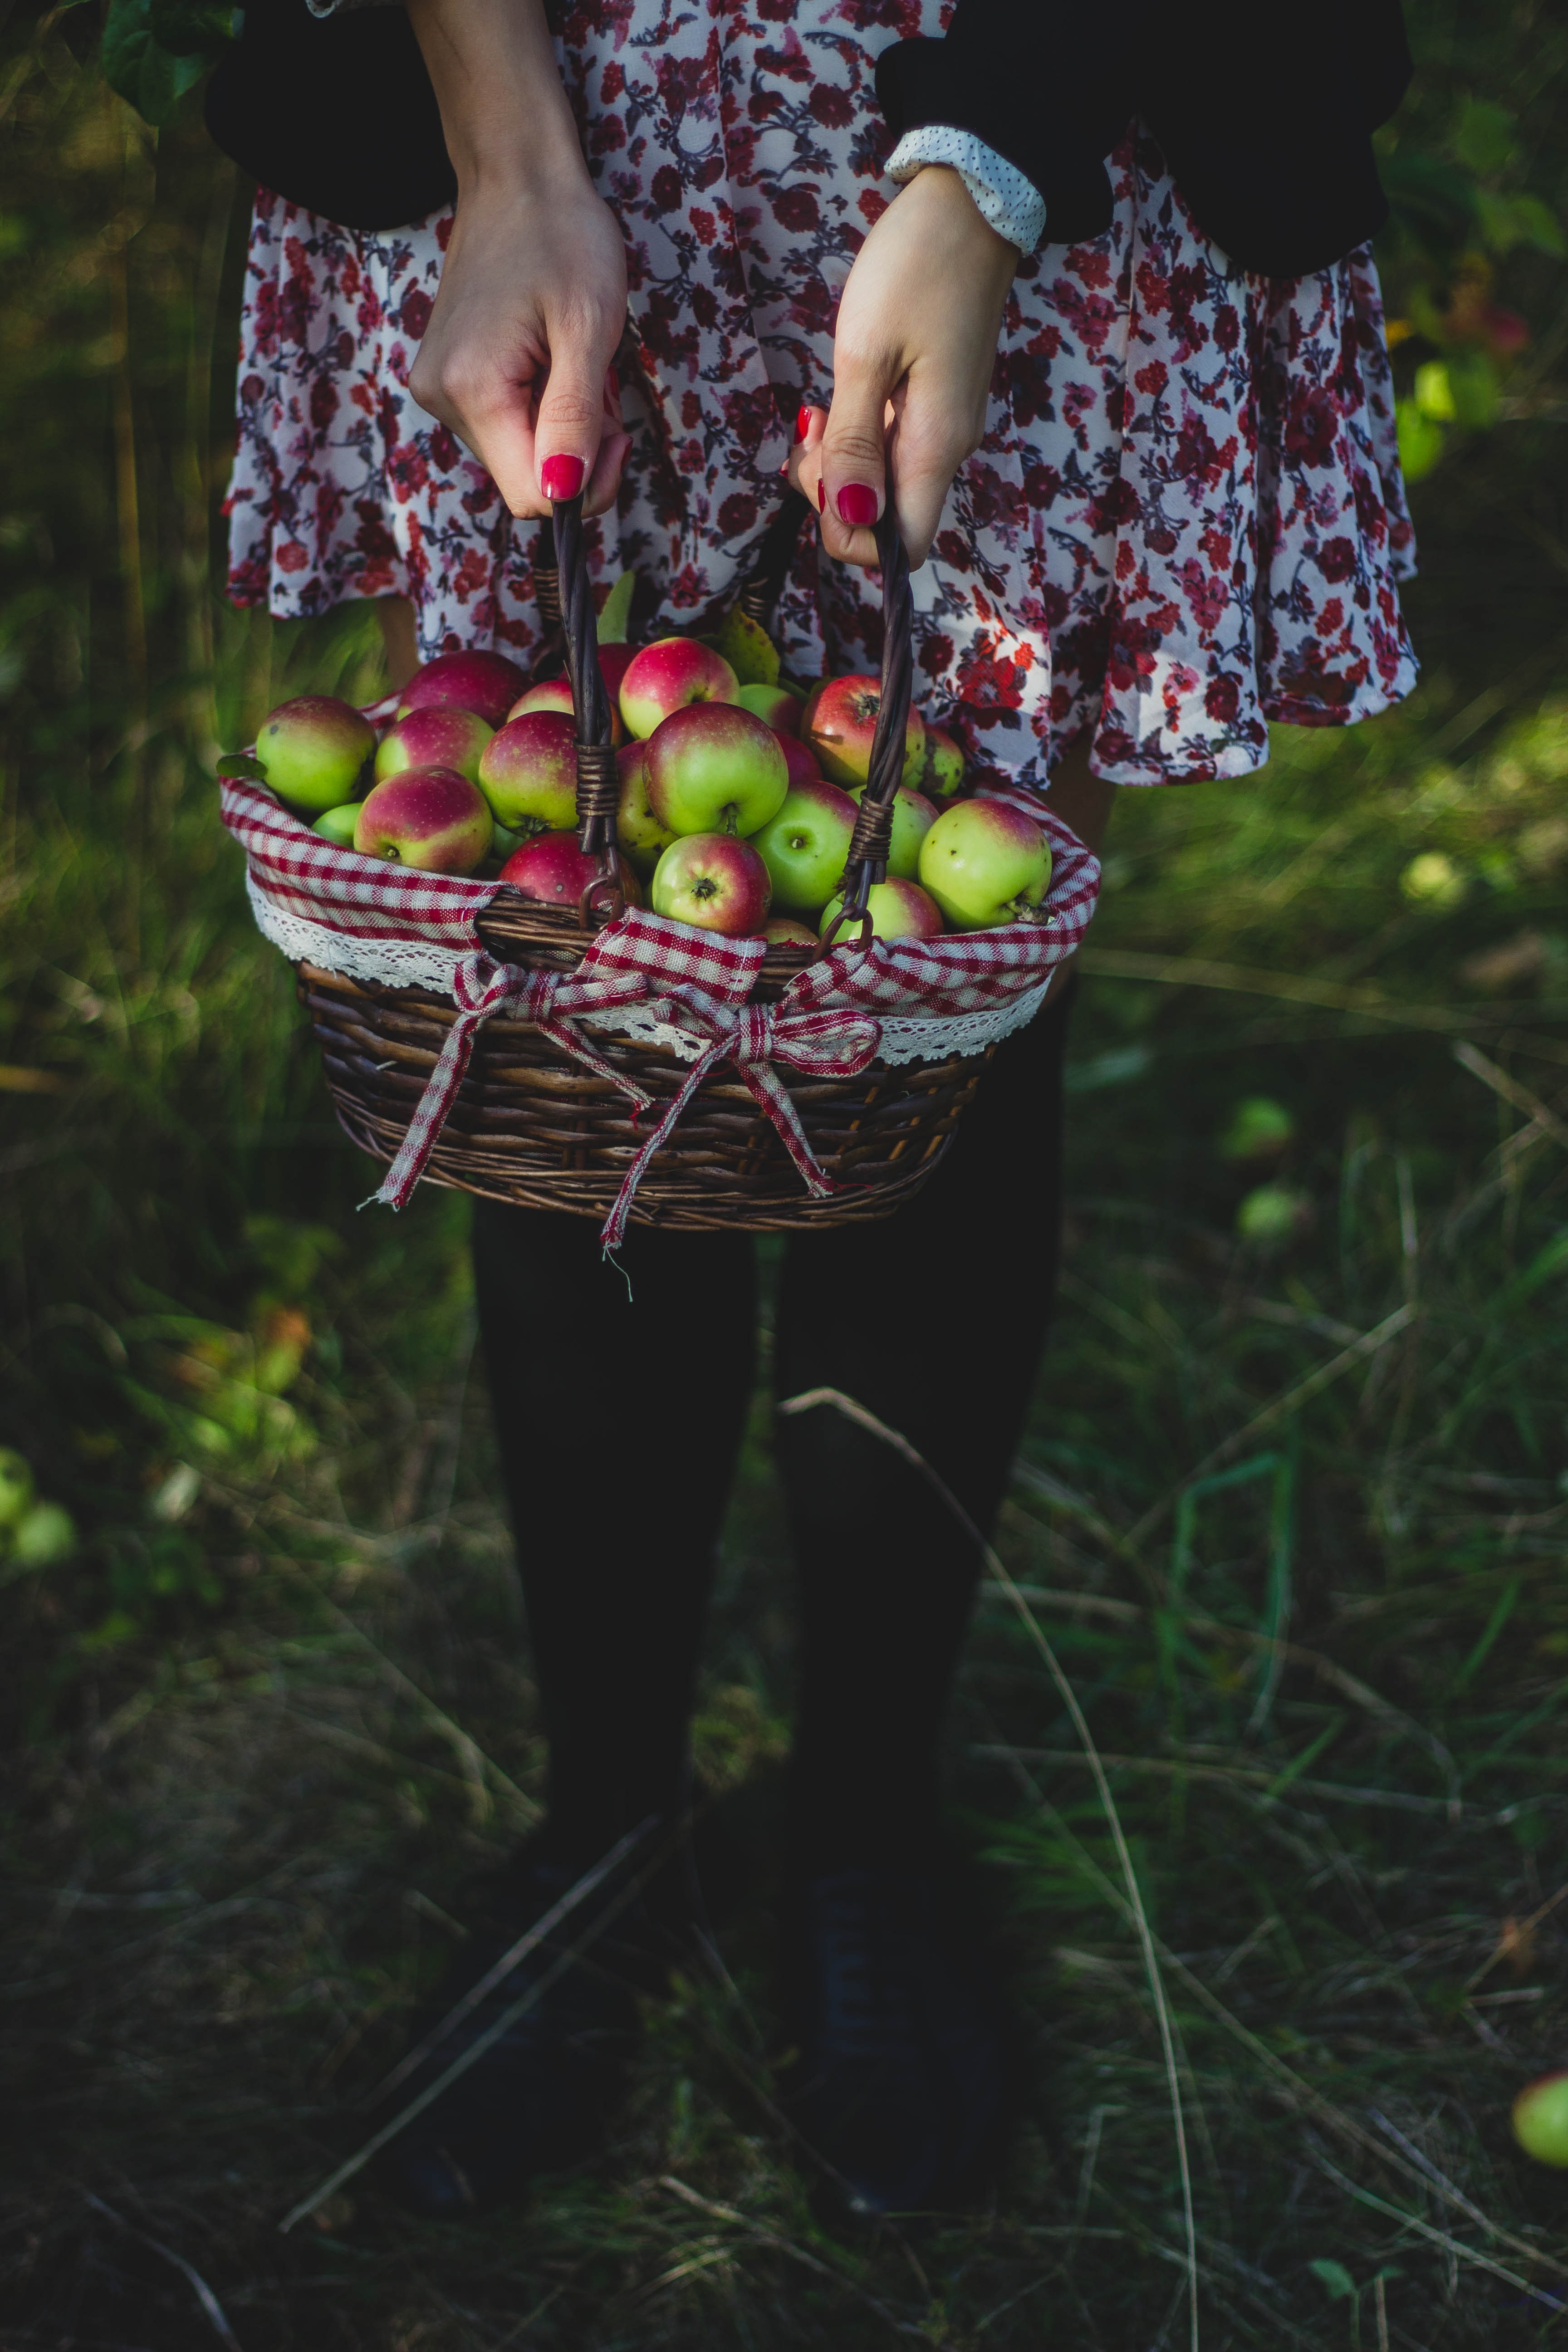
tree, forest, branch, plant, leaf, flower, spring, green, produce, autumn, botany, garden, basket, healthy, flora, season, fruits, apples, woodland, floristry, woody plant